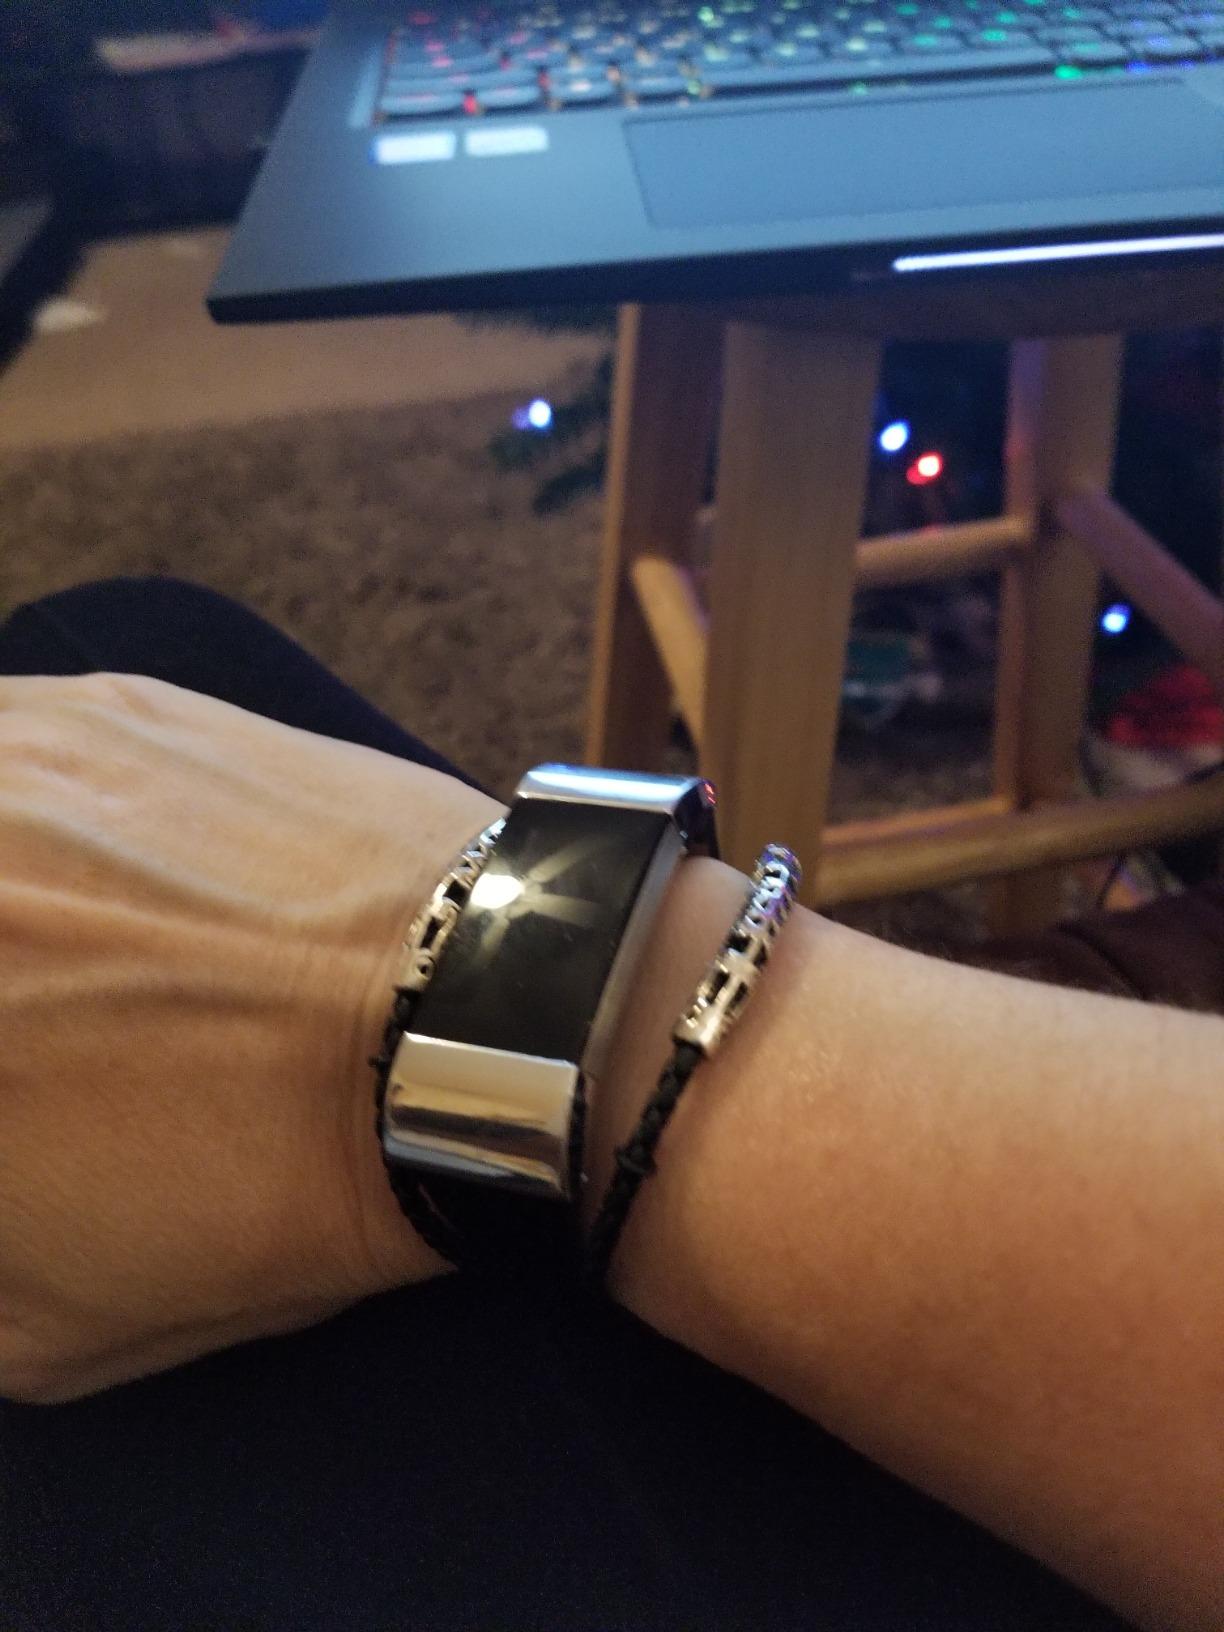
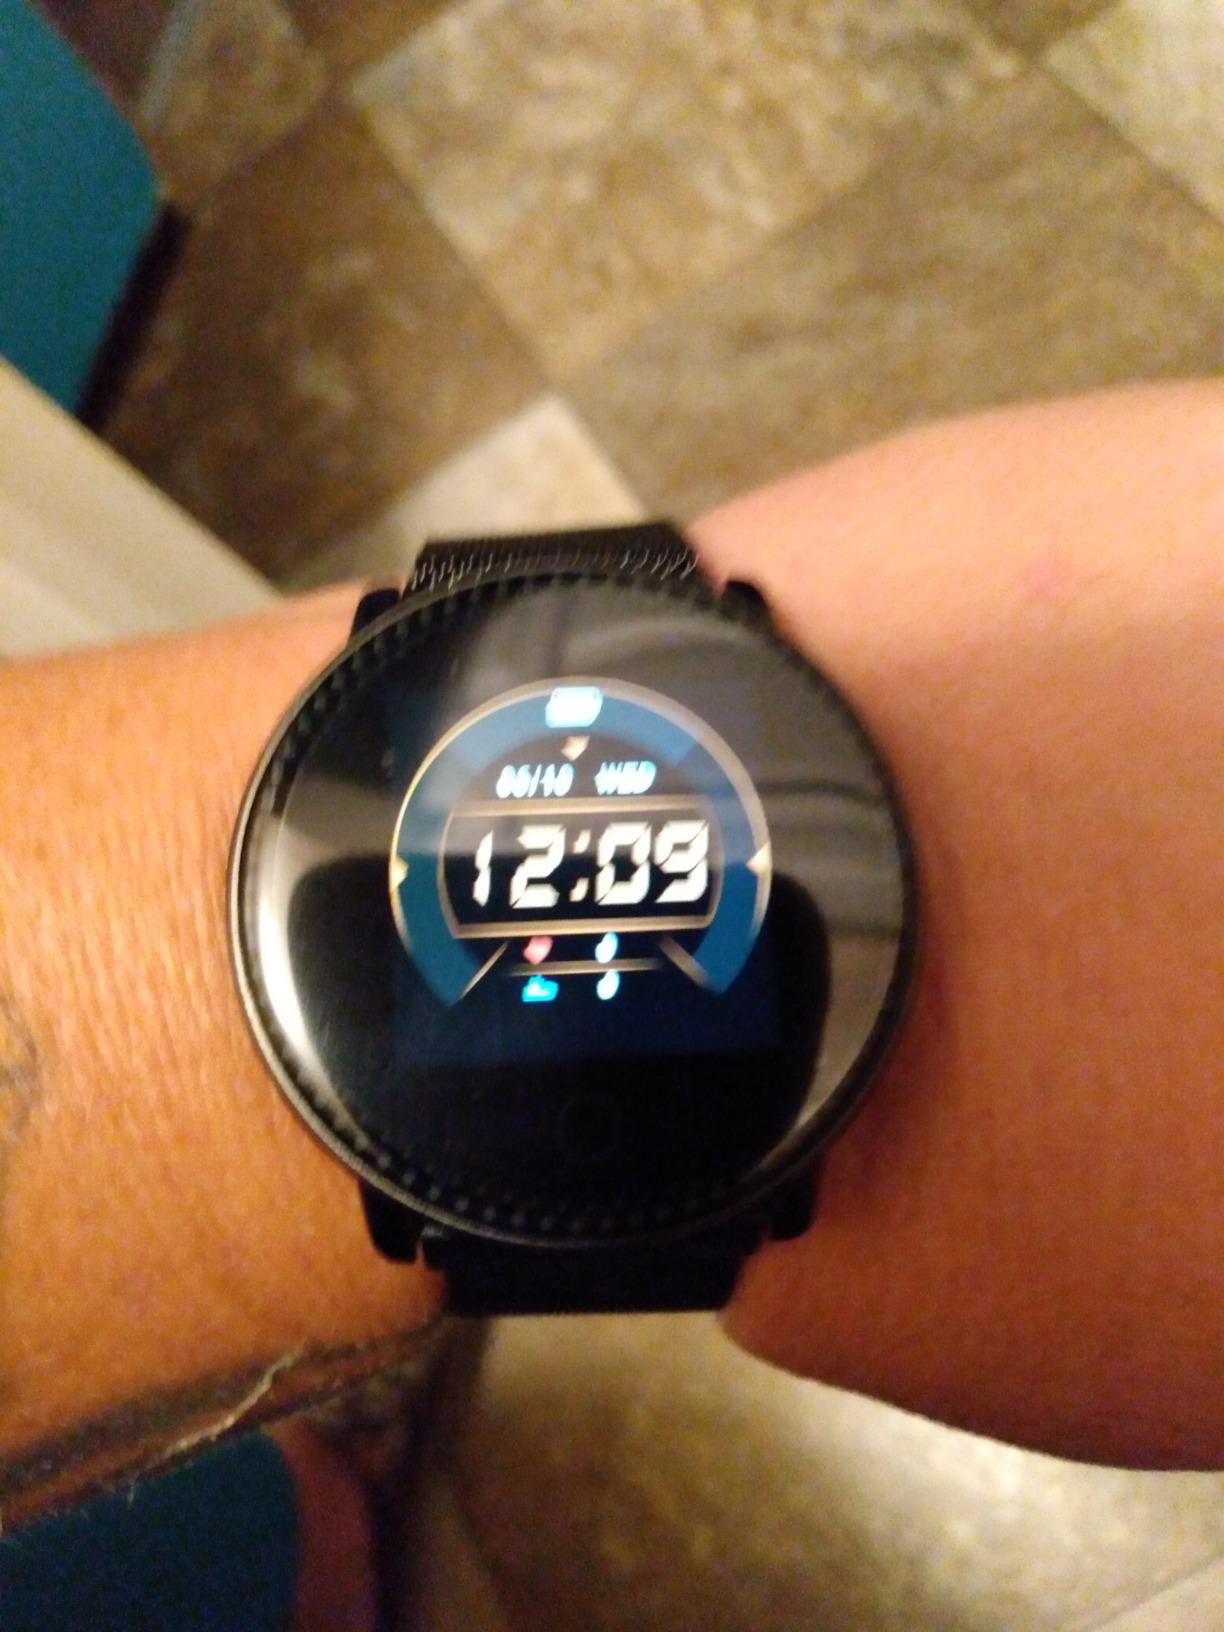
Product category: smartwatch
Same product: no